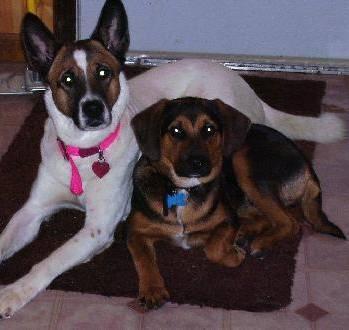
dog